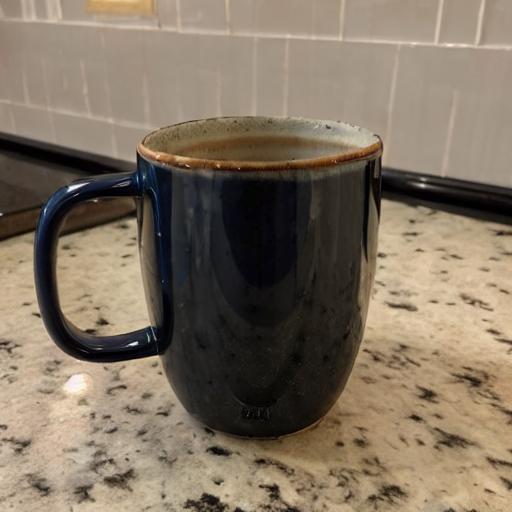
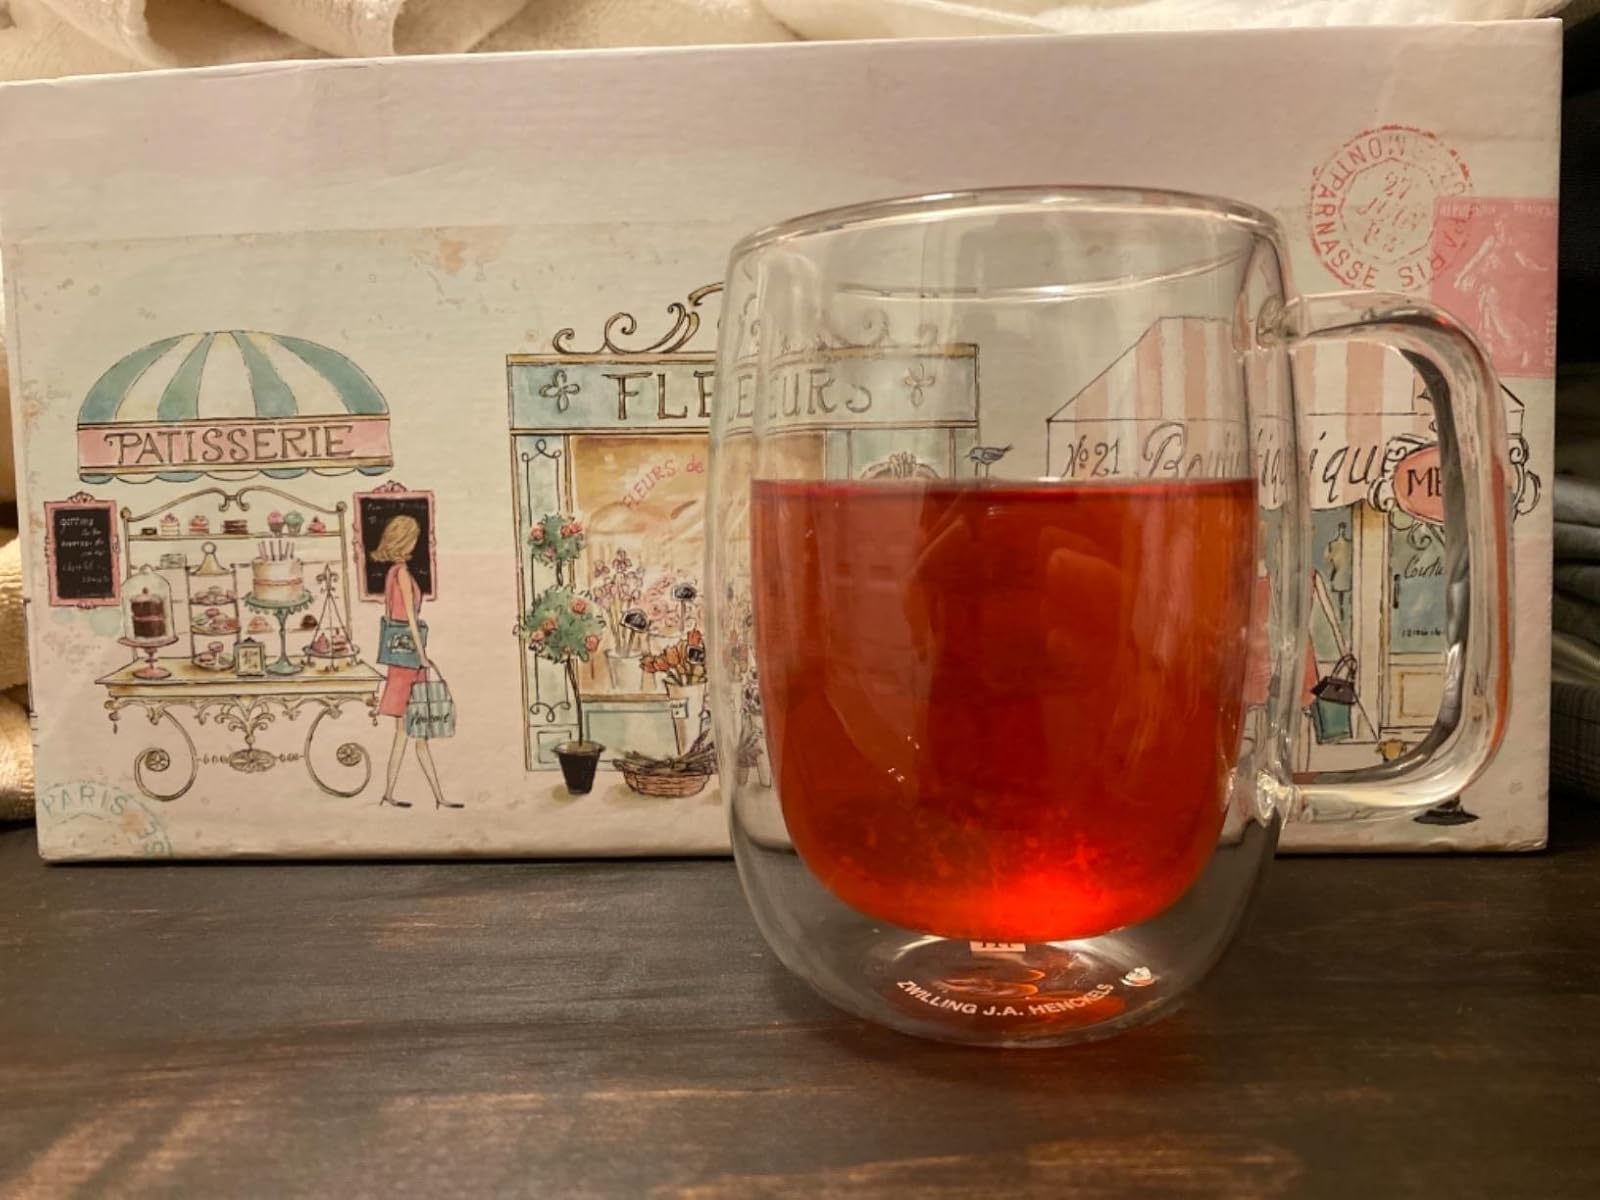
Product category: items_mug
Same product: no